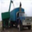
Label: truck